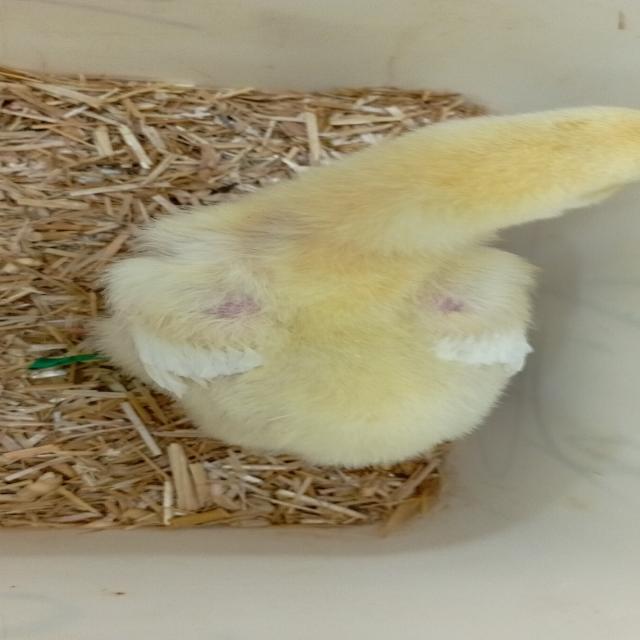
Weight: 219 g